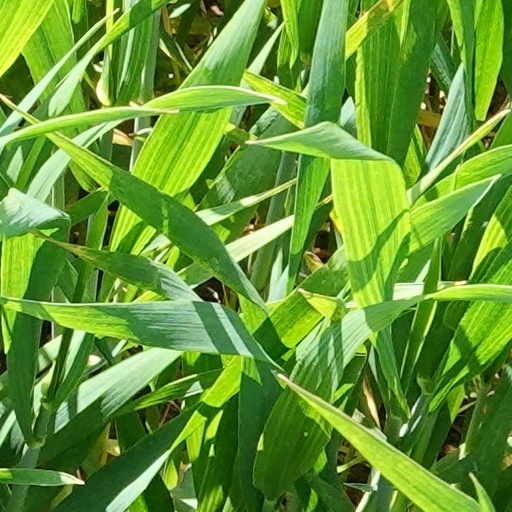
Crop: wheat